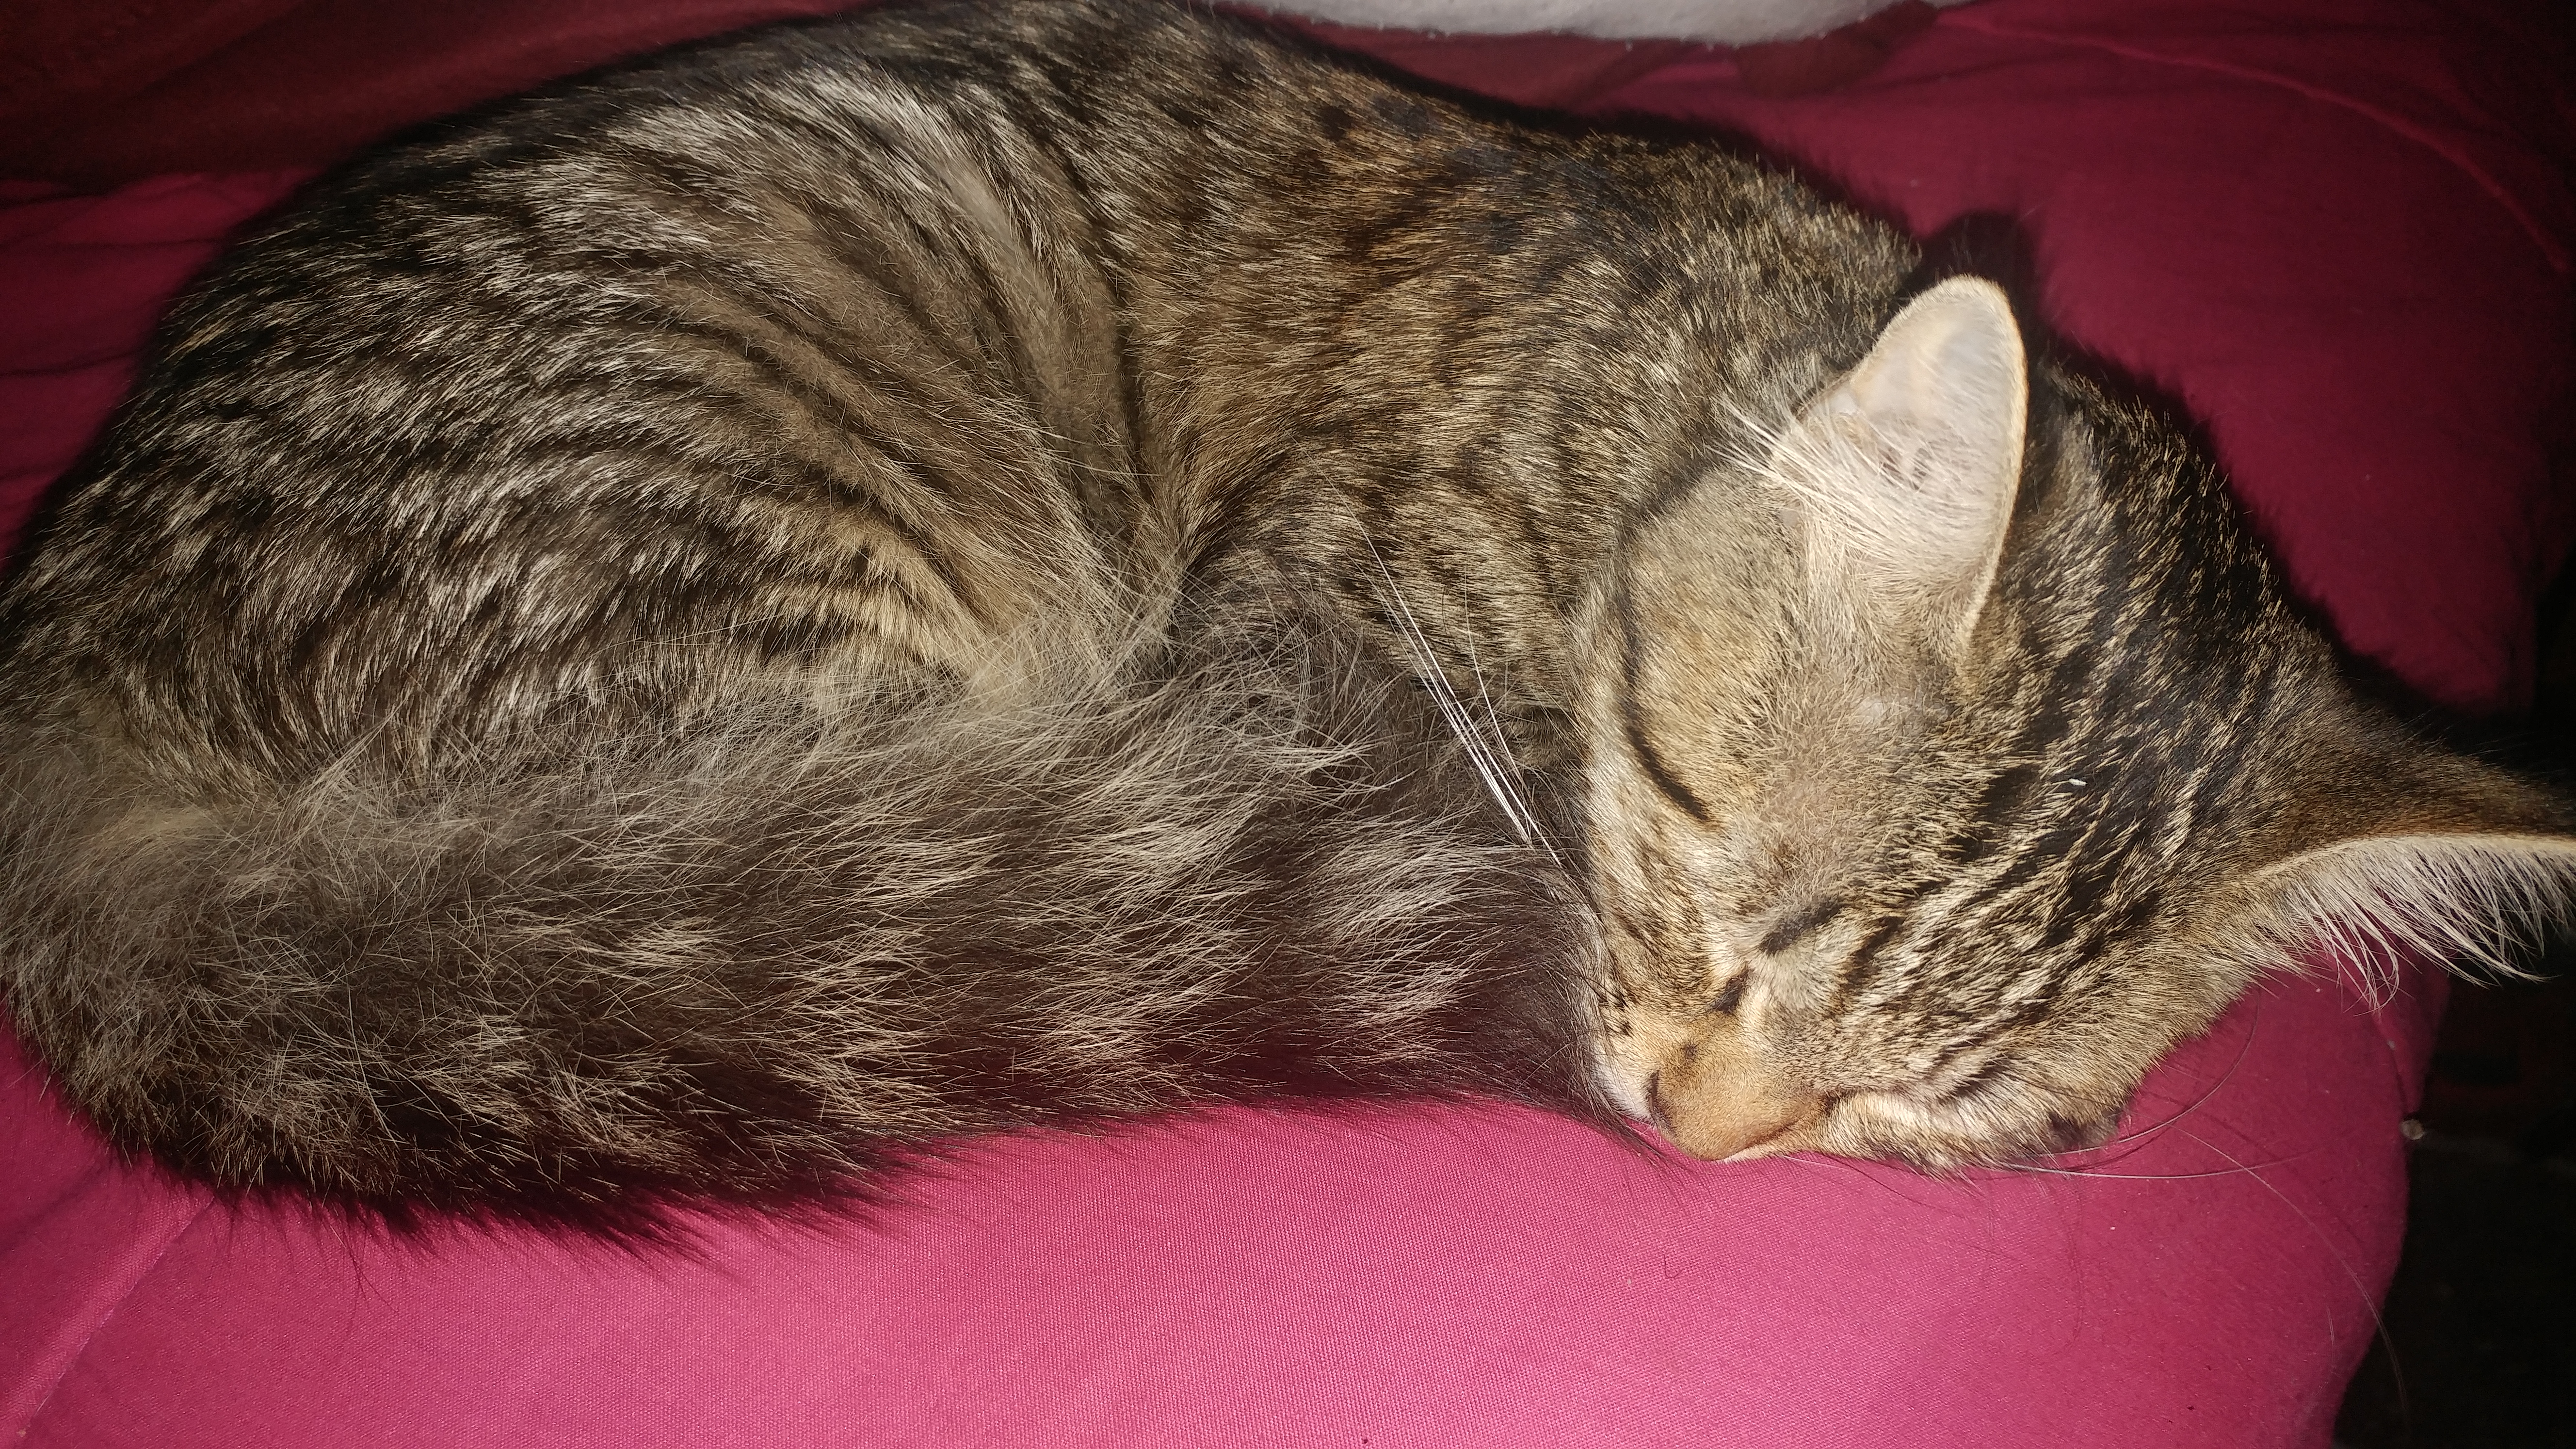
dogs, animals, cat, pussycat, whiskers, dragon li, fauna, mammal, small to medium sized cats, tabby cat, cat like mammal, fur, european shorthair, domestic short haired cat, snout, california spangled, pixie bob, organ, carnivoran, toyger, ocicat, american shorthair, asian, claw, nap